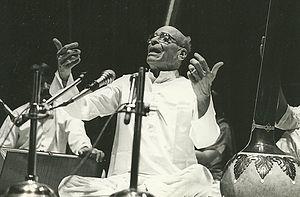
Pandit Mallikarjun Mansur était un éminent chanteur de musique hindoustanie. Il était le doyen de la Jaipur-Atrauli gharânâ, consacré au style khyal.